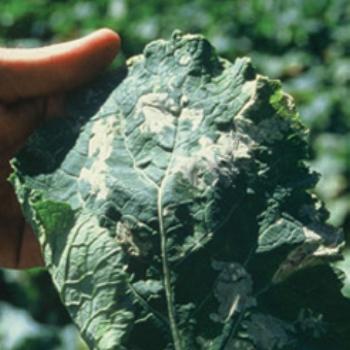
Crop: unknown
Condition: cabbage_cabbage_downy_mildew